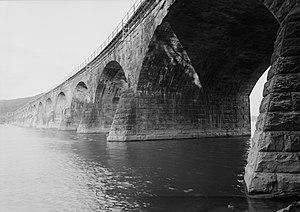
Ce qui suit est la liste des Historic Civil Engineering Landmarks, c'est-à-dire la liste des monuments historiques de génie civil, établie aux États-Unis par l' American Society of Civil Engineers depuis qu'elle a commencé le programme en 1964. Cette désignation est accordée à des projets, des structures et des sites situés aux États-Unis et dans le reste du monde. À compter de 2013, il y a plus de 260 éléments dans cette liste.